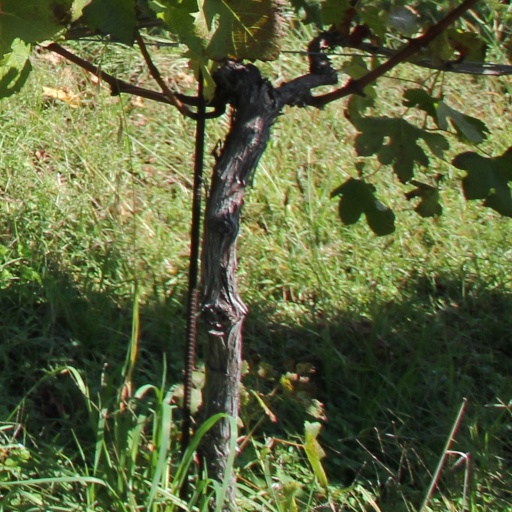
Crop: grape